Æbleskiver

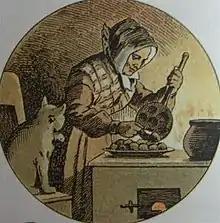
Illustration from 1889 printing of "Peters Jul"

The first appearance of the word "æbleskiver" occurs in "Peters Jul" (1866), a book of Yule poems by Johan Krohn (1841–1925; son of Frederik Christopher Krohn and brother of Pietro Krohn). "Apple-filled æbleskiver" are also mentioned in the 1872 story "The Cripple" ("Krøblingen") by Hans Christian Andersen.